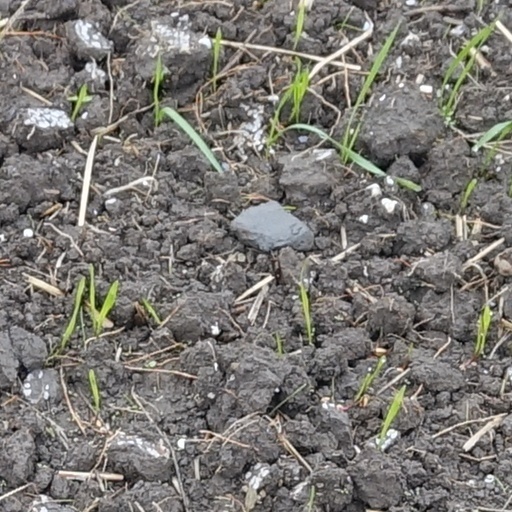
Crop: wheat